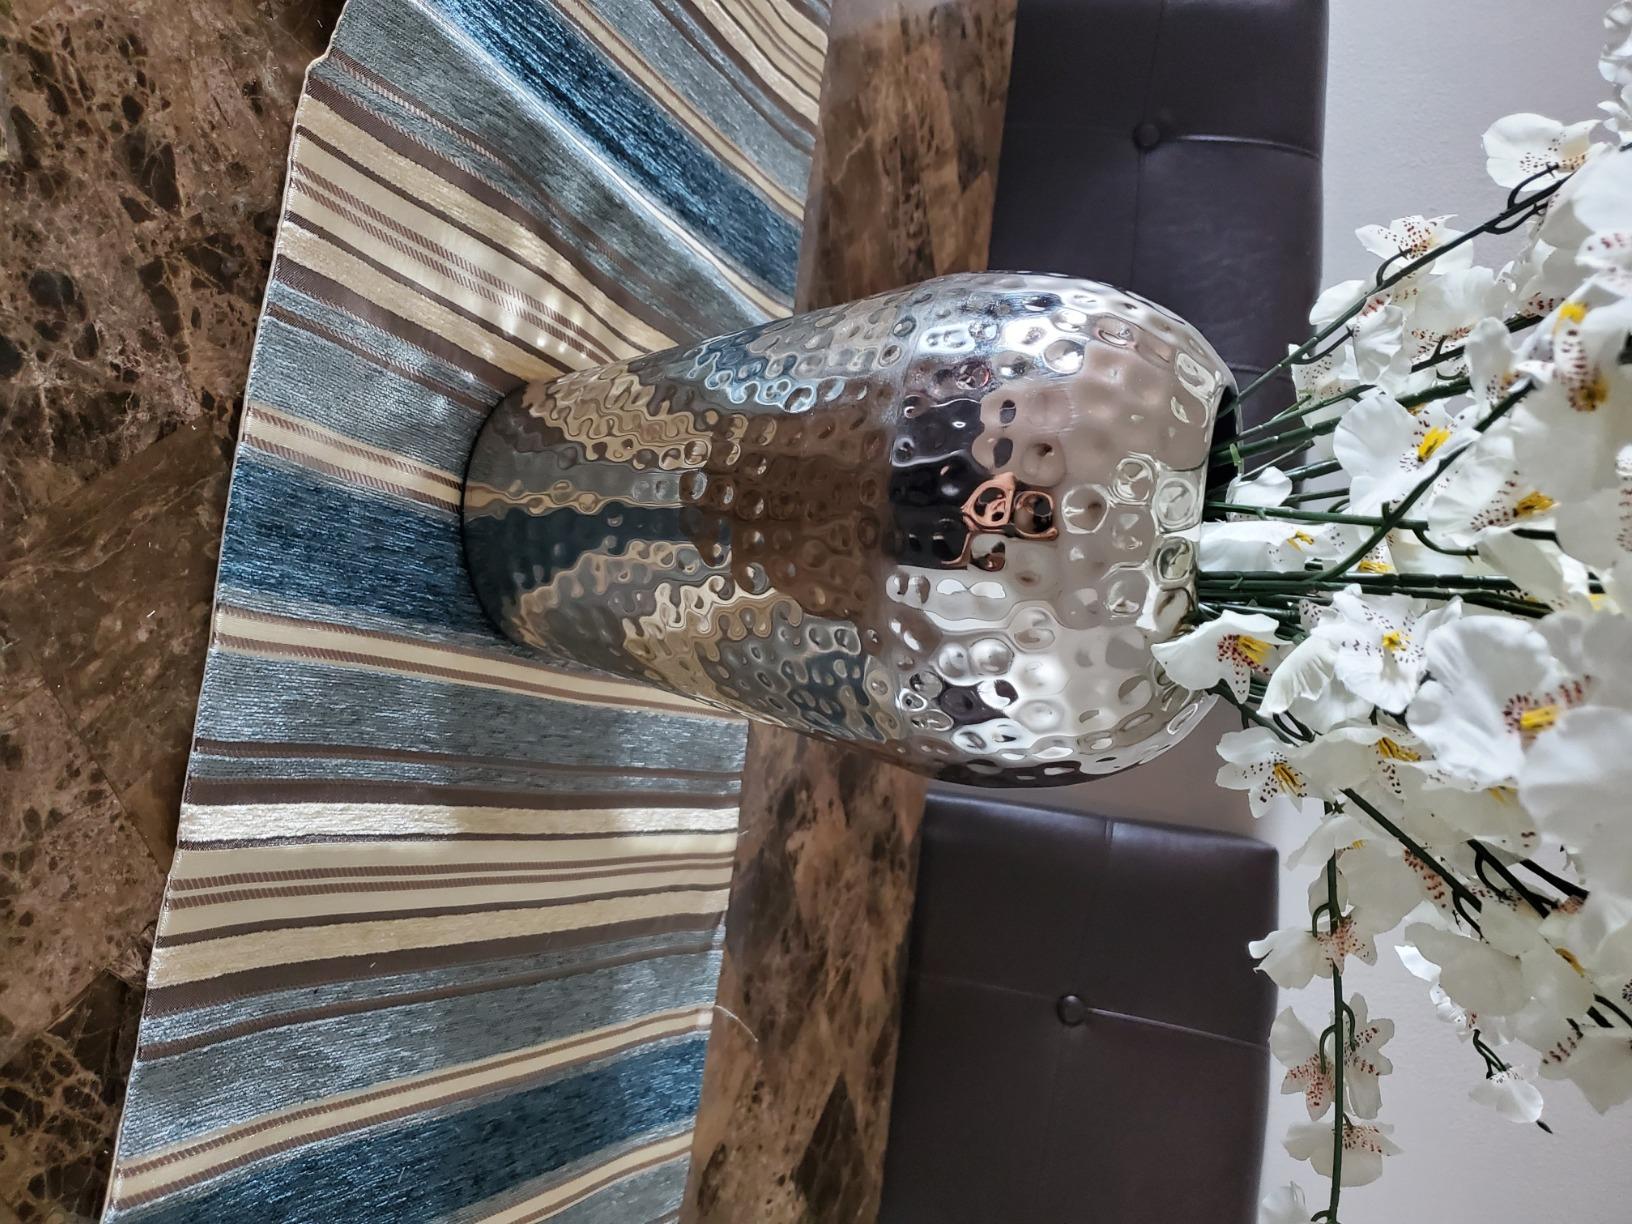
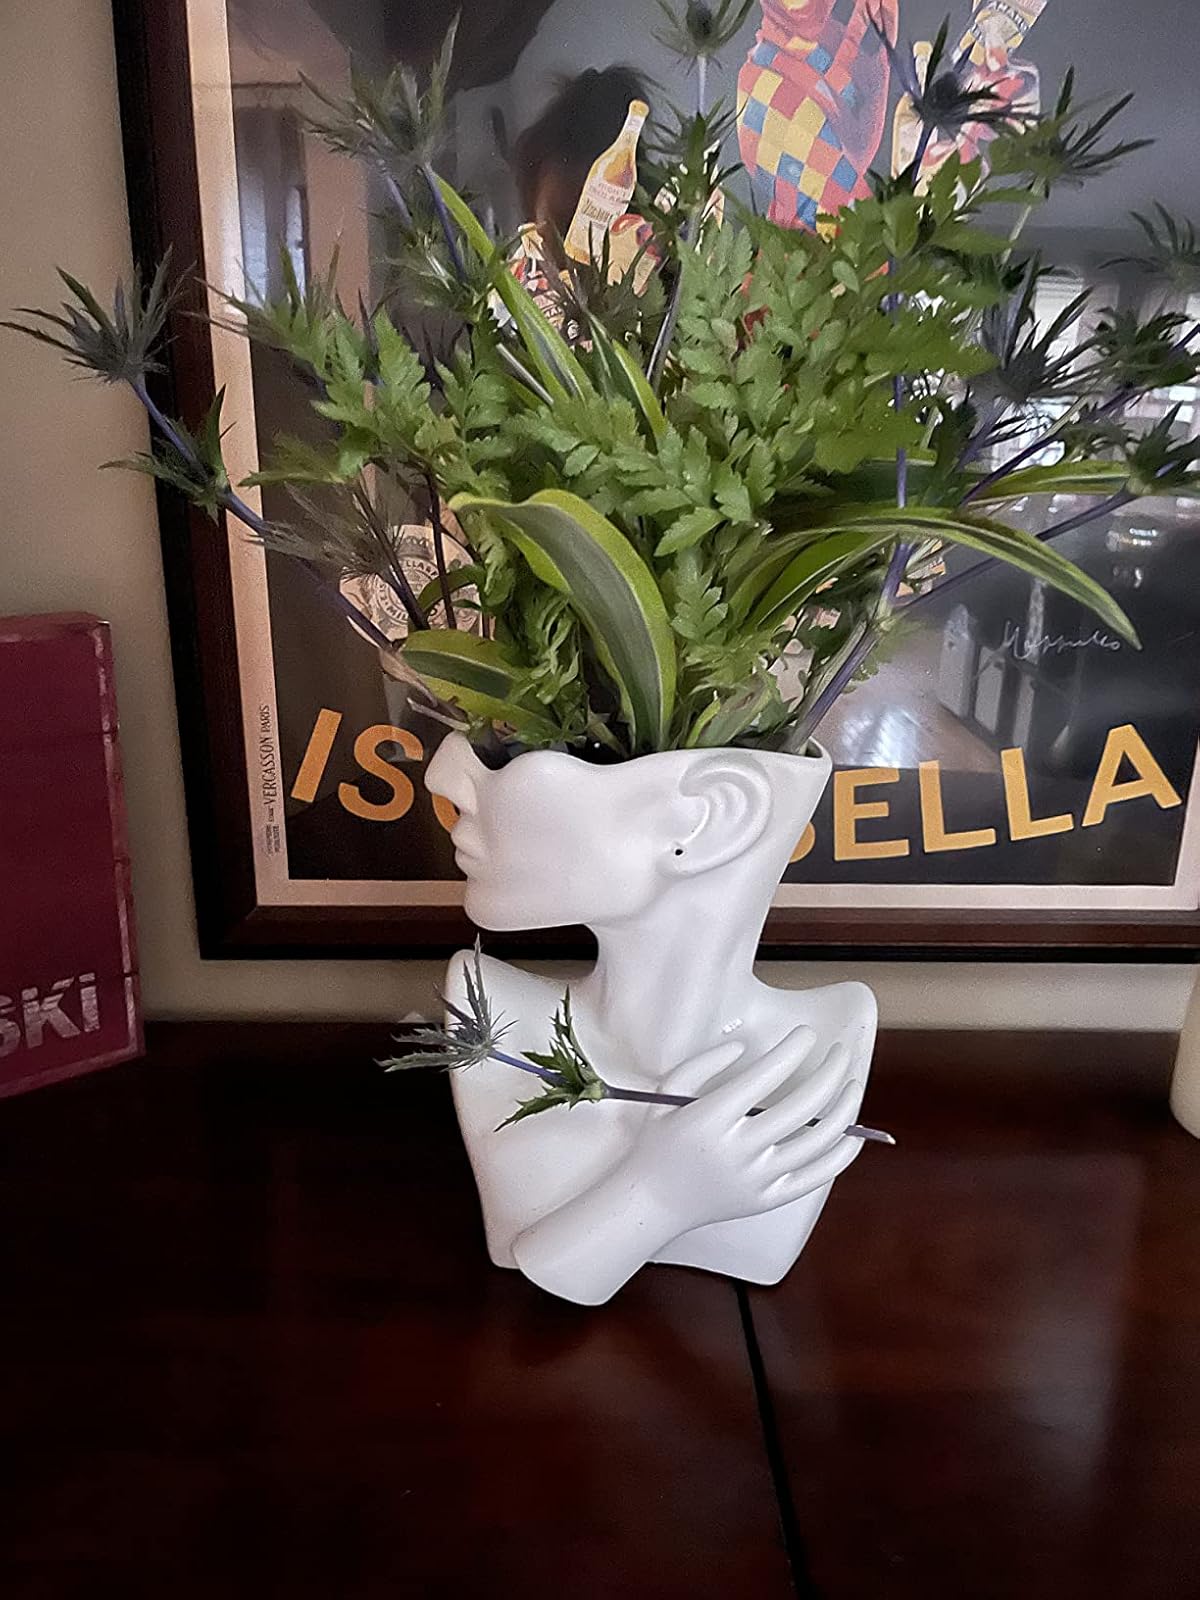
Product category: vase
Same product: no